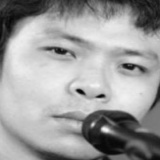
ca sĩ Việt Johan